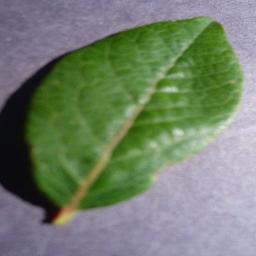
Label: Blueberry___healthy